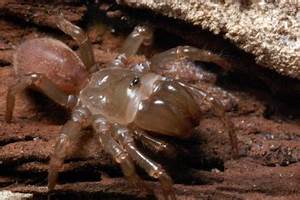
Label: ragno